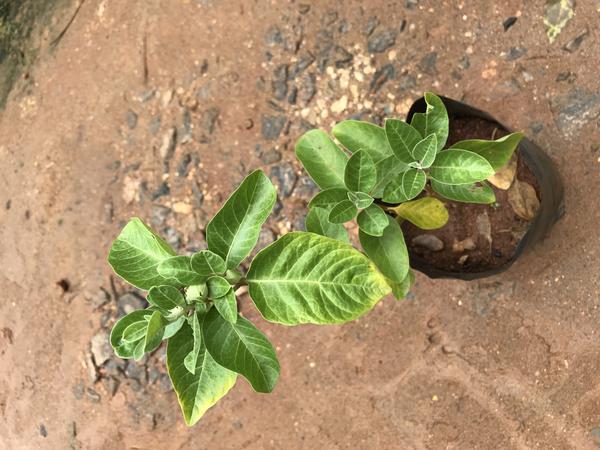
Plant: Ashwagandha